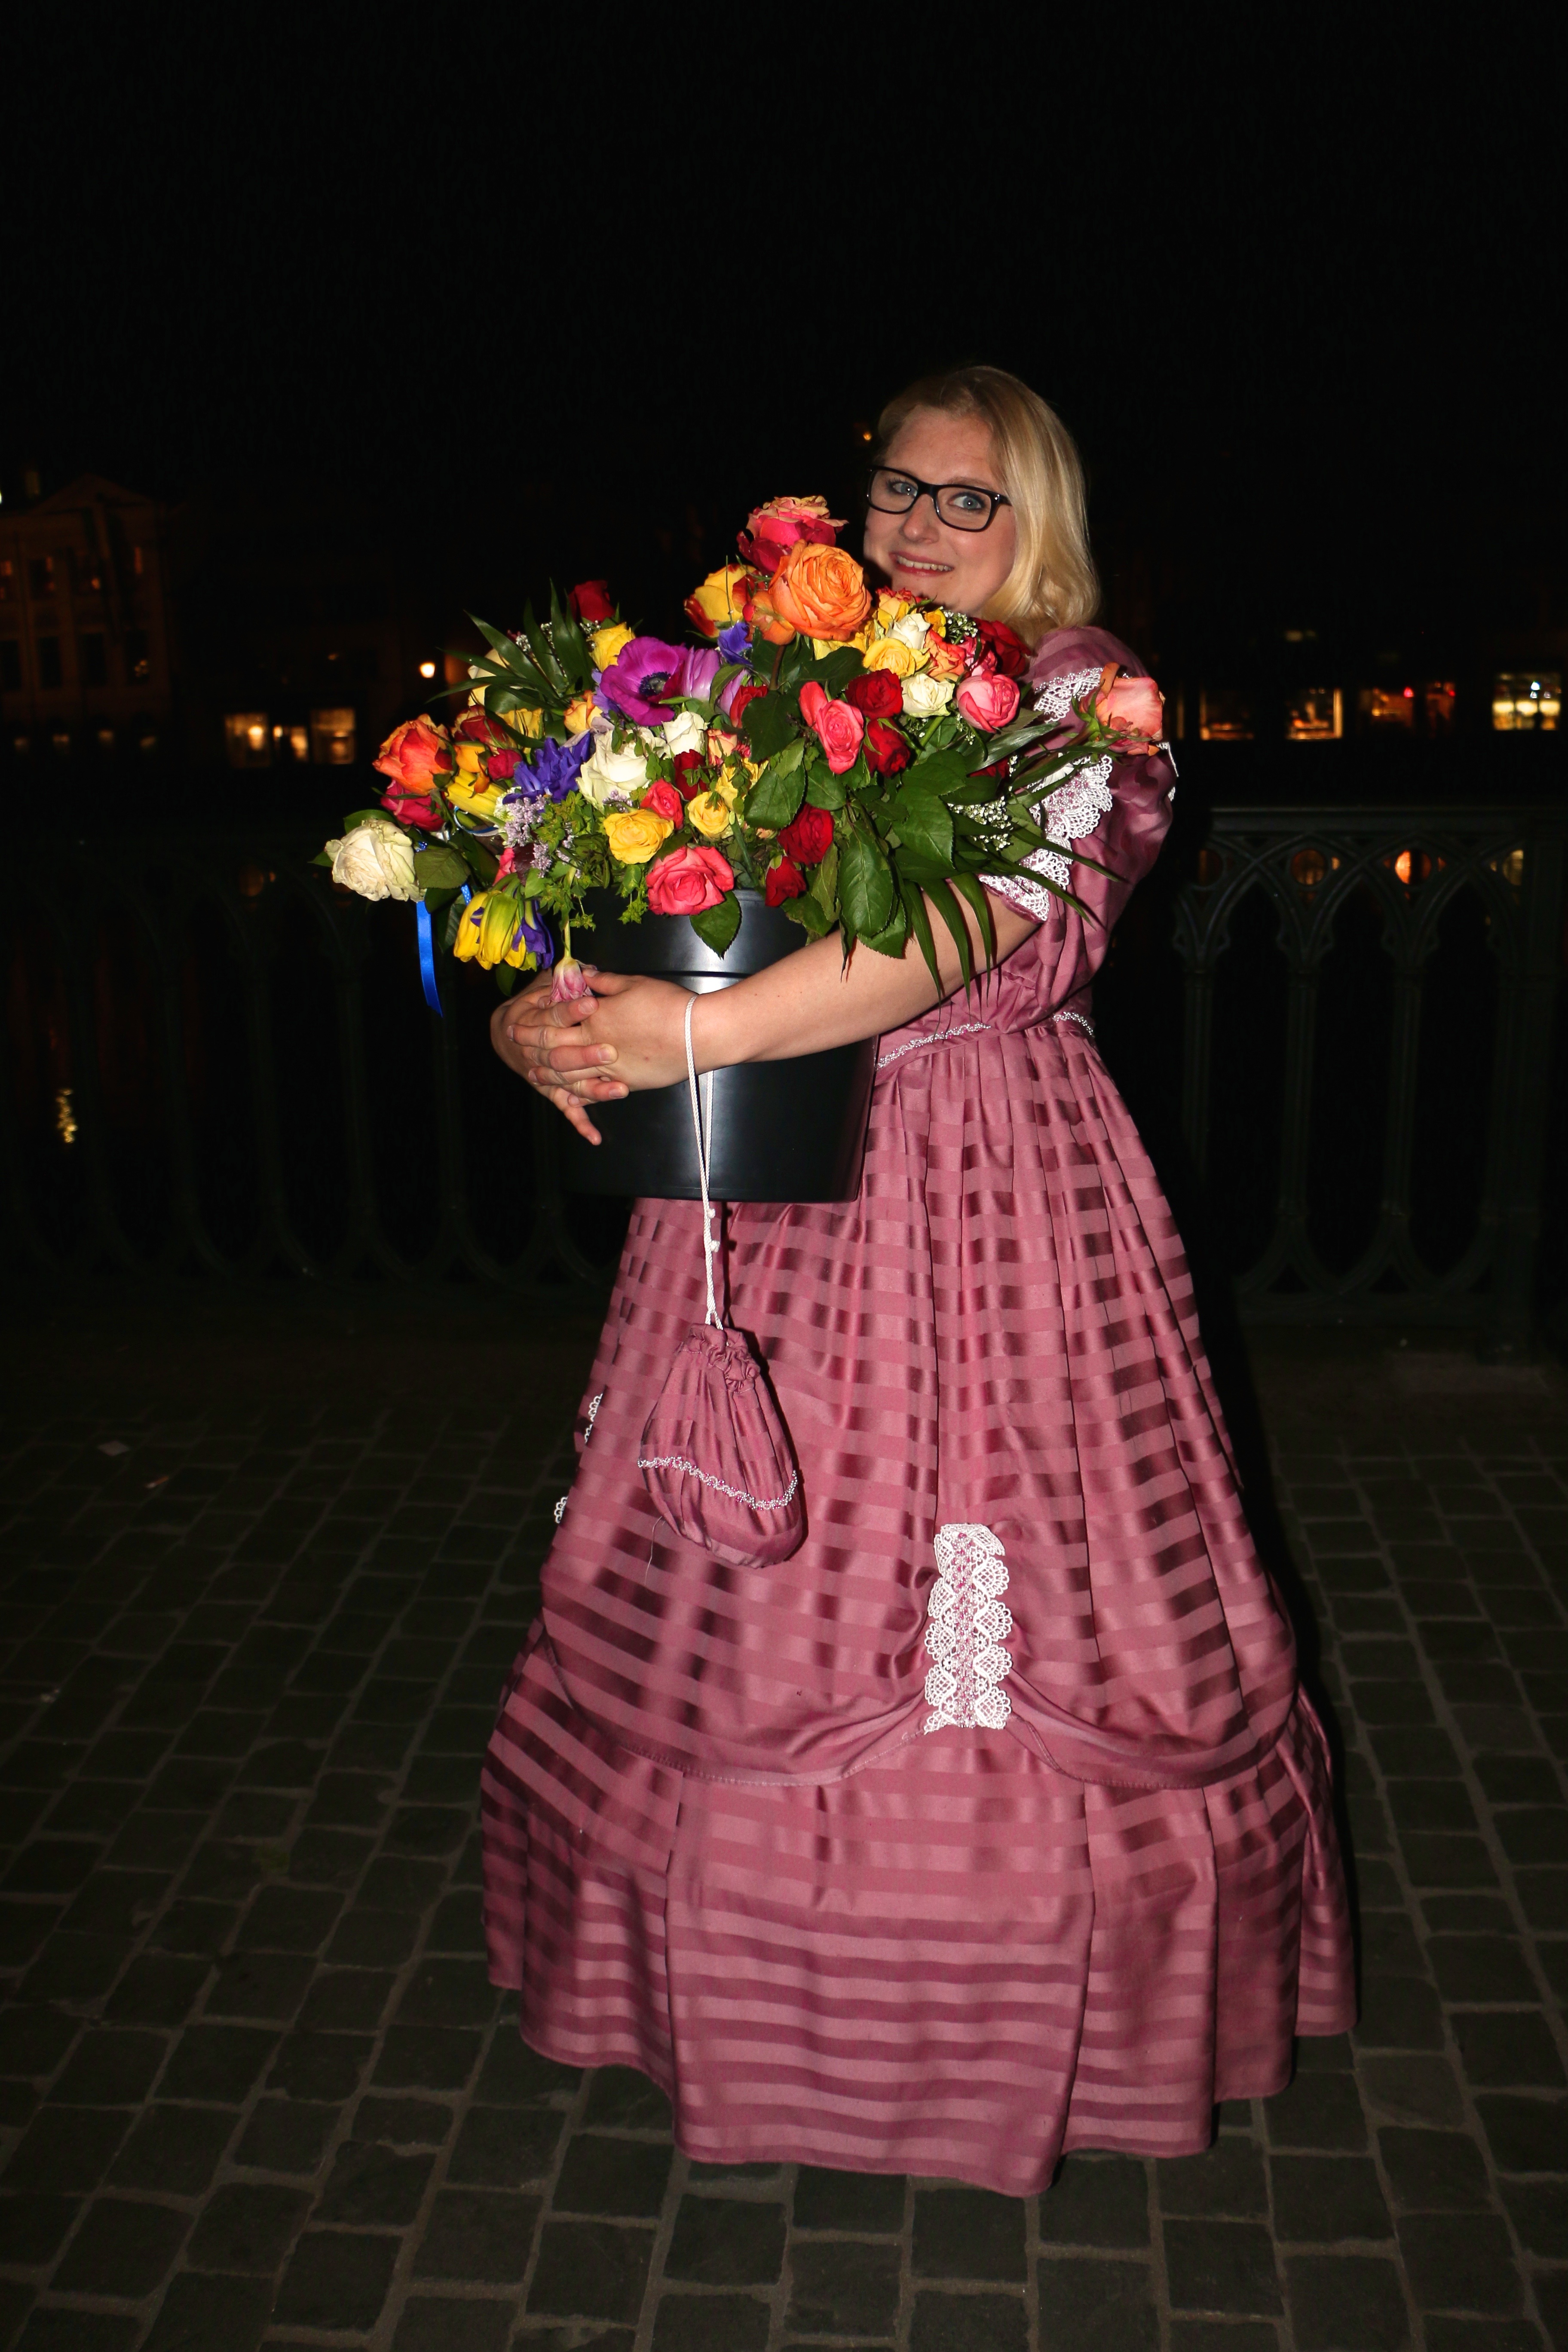
celebration, evening, dance, red, color, pink, smile, dress, costume, bouquet of flowers, quinceanera, performing arts